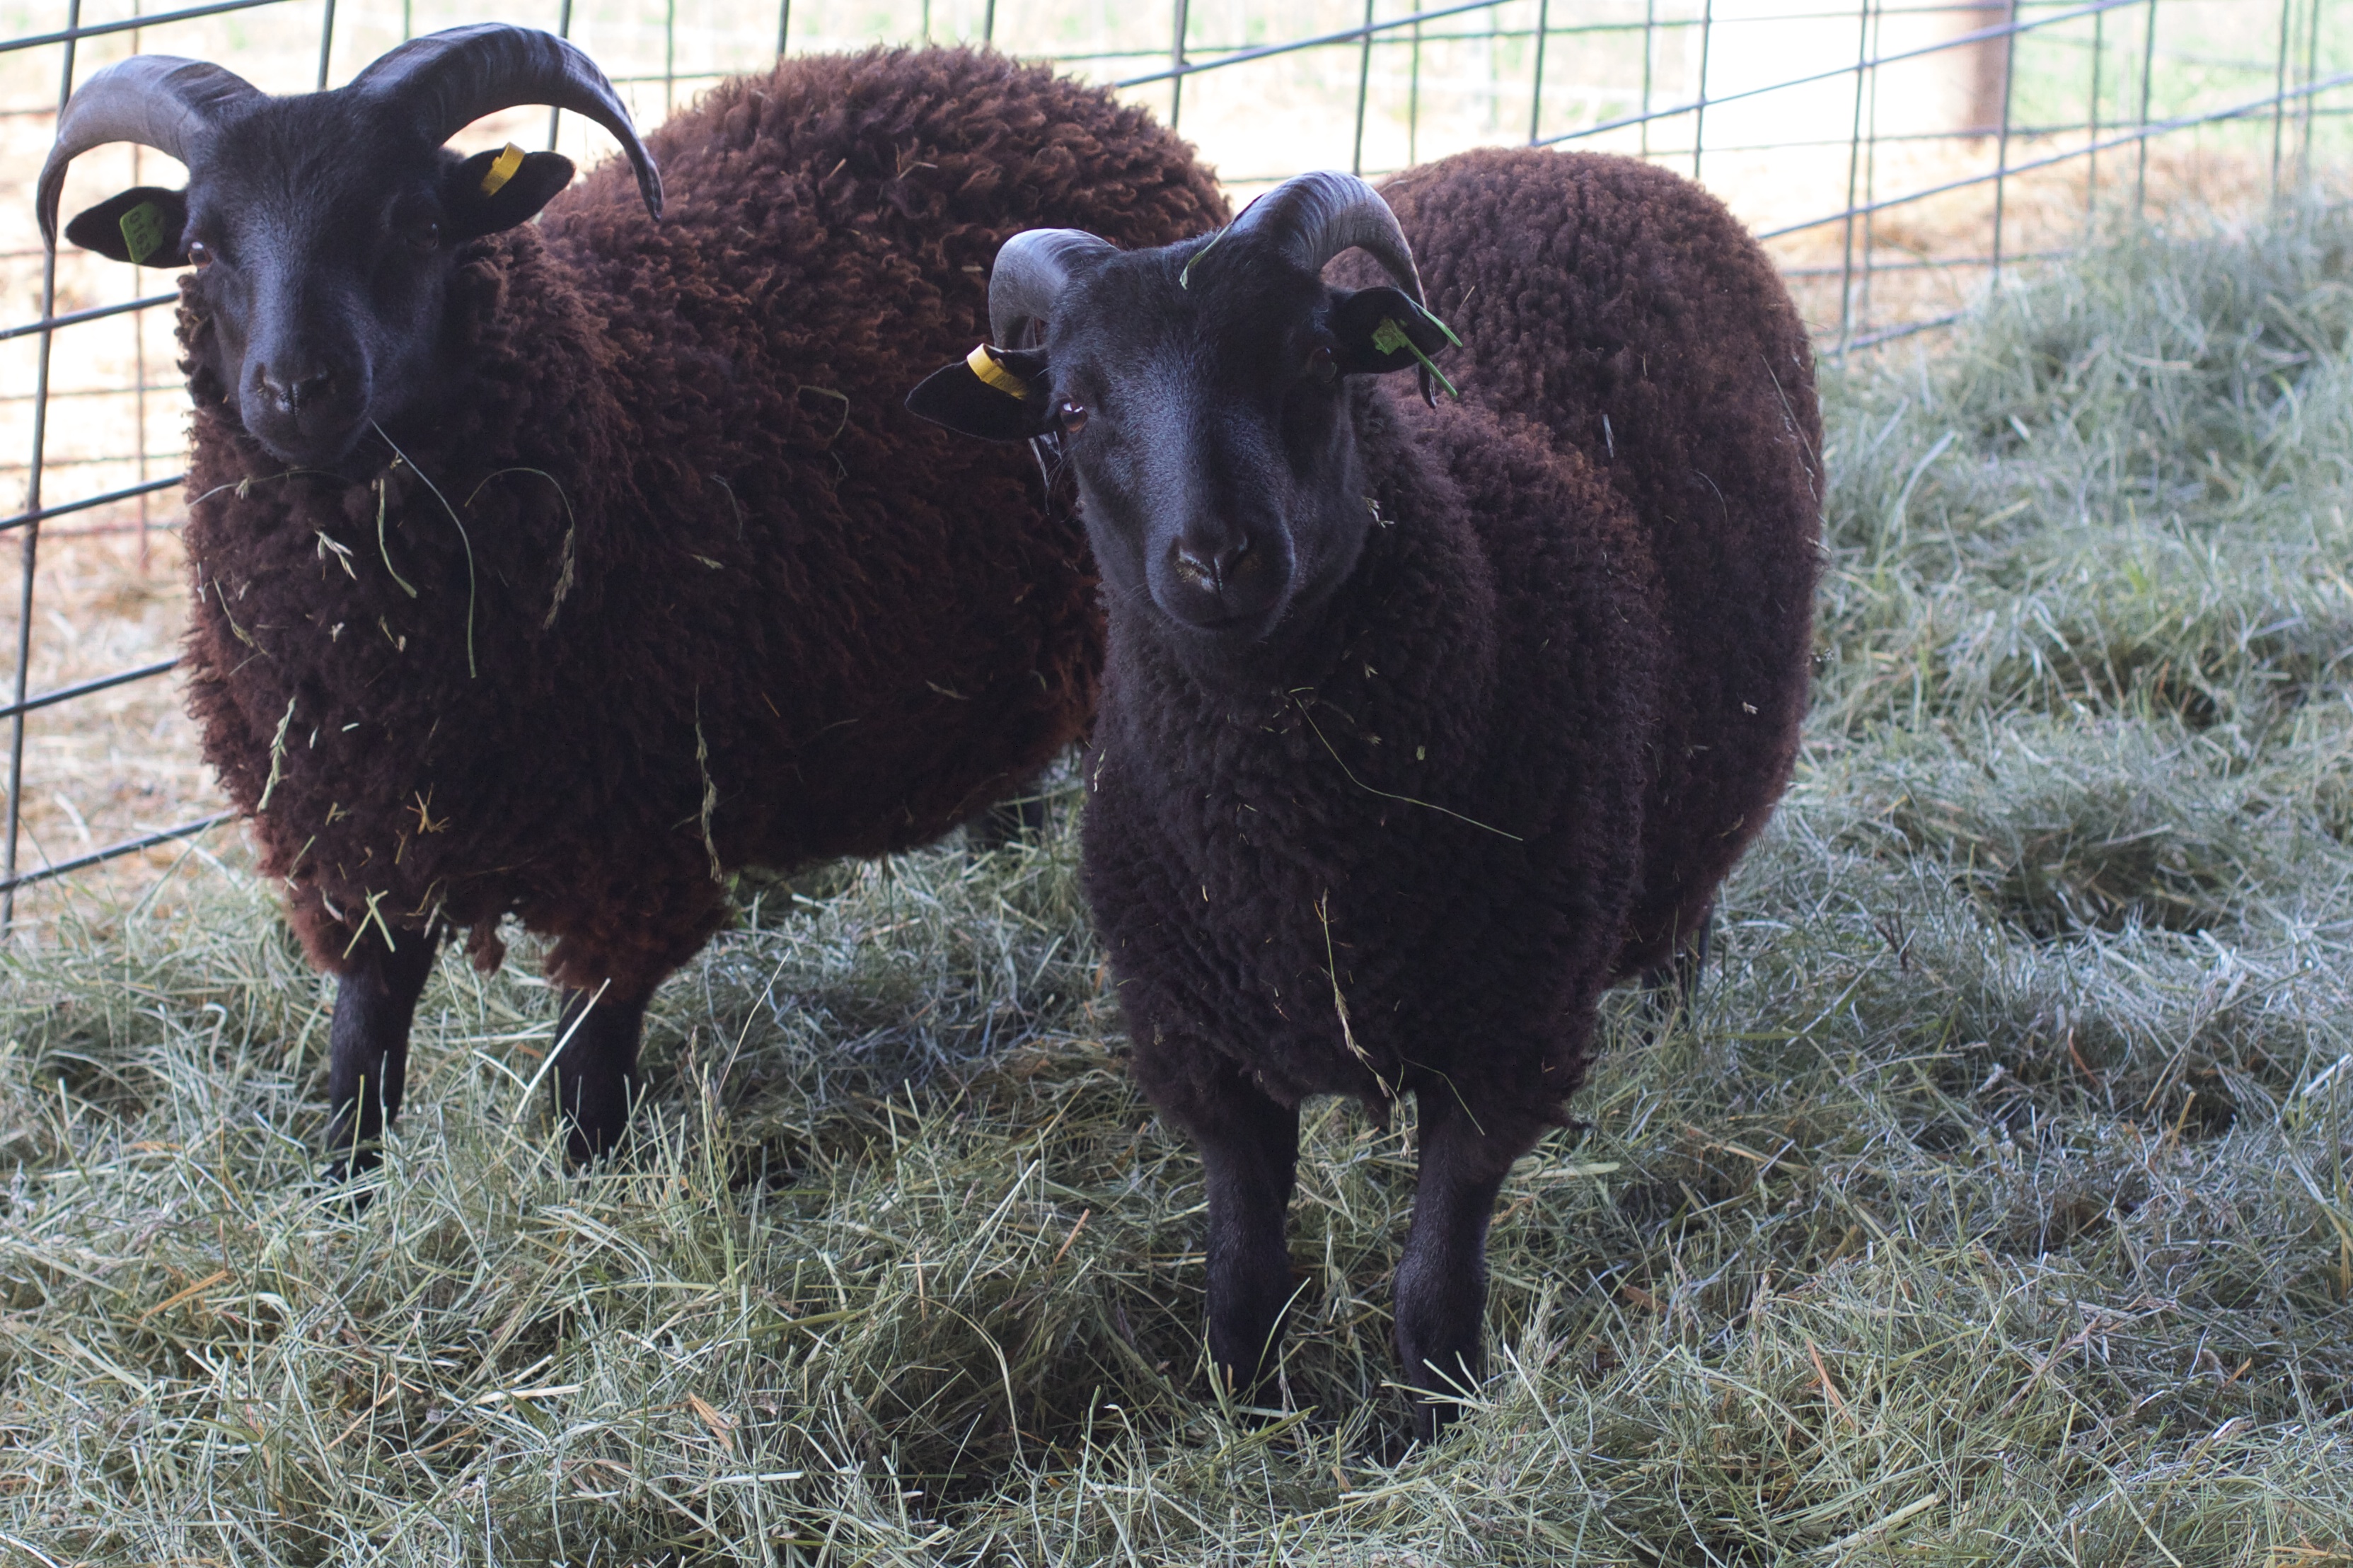
horn, pasture, grazing, sheep, mammal, fauna, vertebrate, sheeps, yak, desertweyr, cattle like mammal, cow goat family